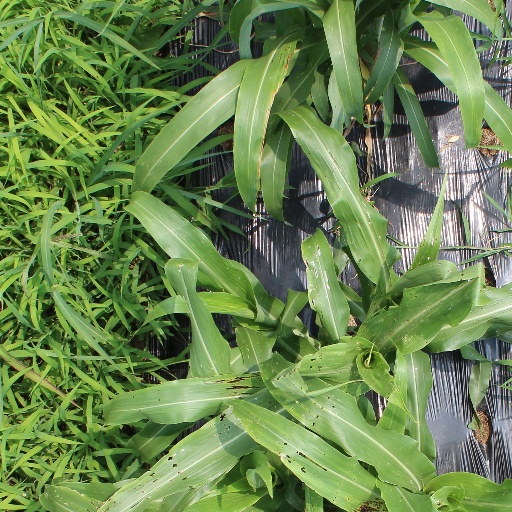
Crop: sorghum